Ancient Egyptian technology

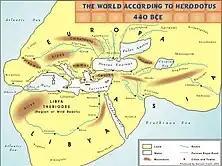
The world according to Herodotus, 440 BC

According to the Greek historian Herodotus, Necho II sent out an expedition of Phoenicians, which reputedly, at some point between 610 and before 594 BC, sailed in three years from the Red Sea around Africa to the mouth of the Nile. Some Egyptologists dispute that an Egyptian pharaoh would authorize such an expedition, except for the reason of trade in the ancient maritime routes.